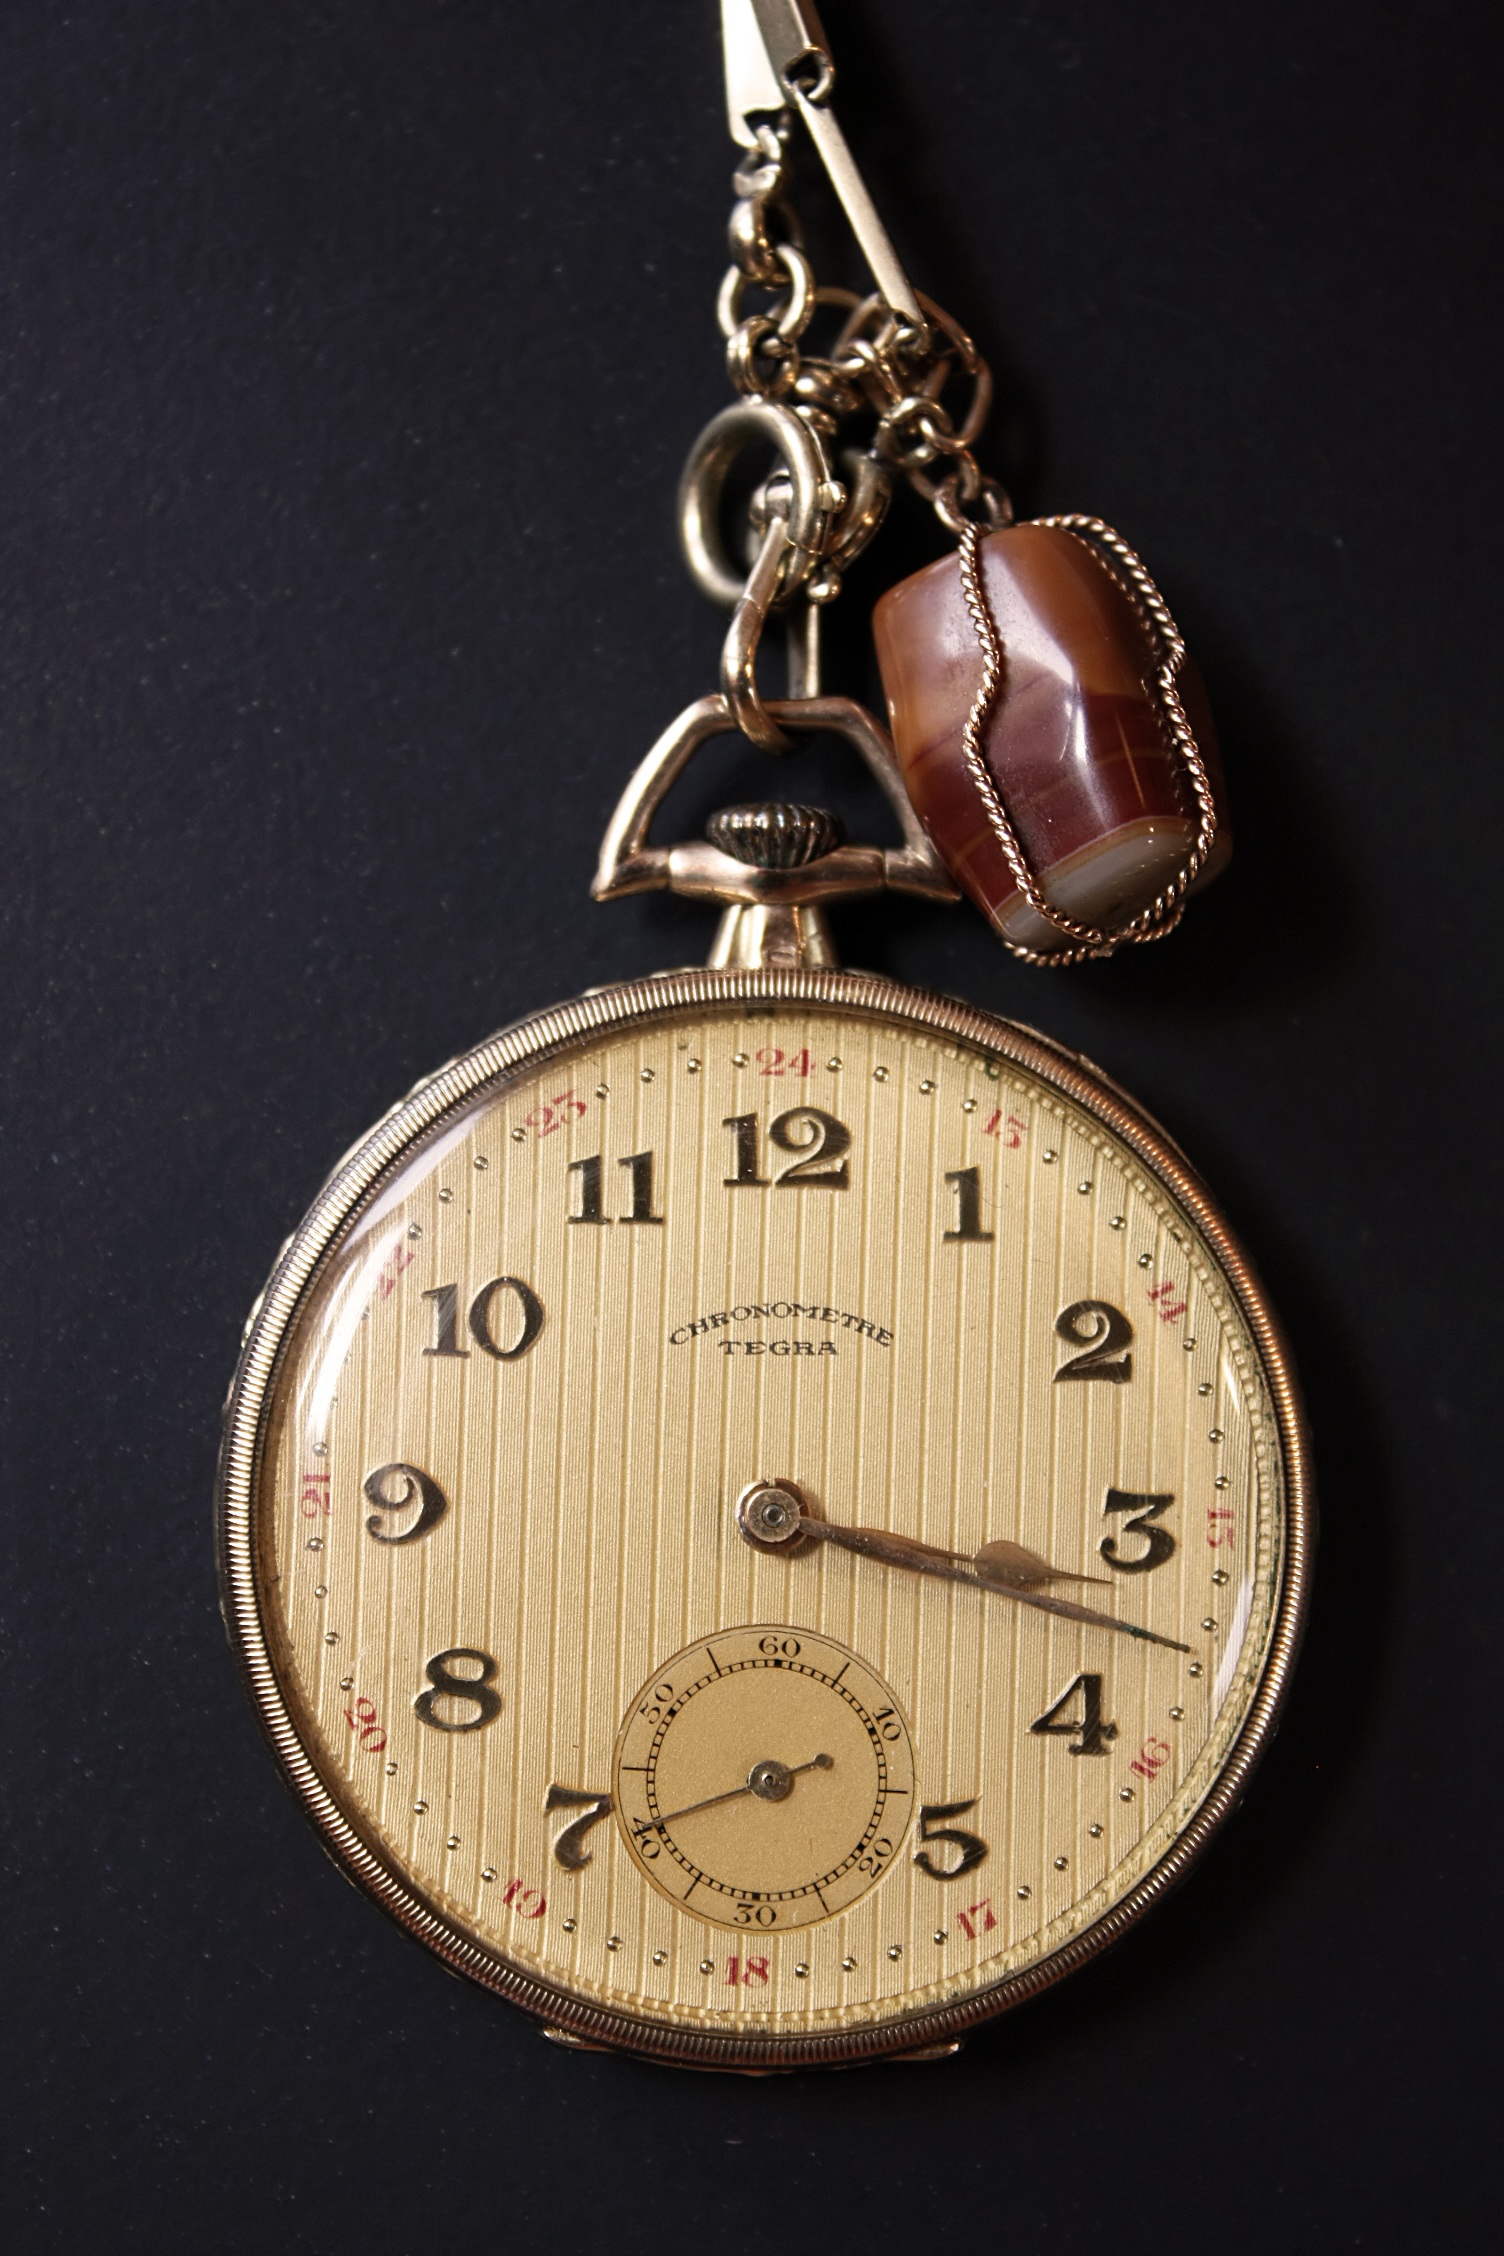
watch, vintage, clock, time, old, jewellery, old clock, pendant, locket, string instrument, fashion accessory, plucked string instruments